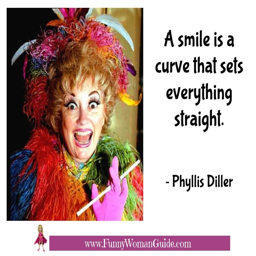
the cure for all problems ... smile .